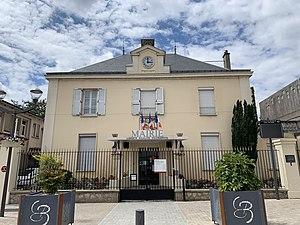
Mairie de Bonneuil-sur-Marne.